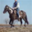
Label: horse